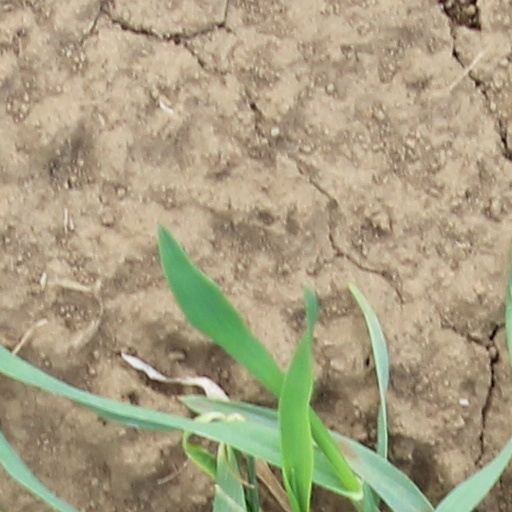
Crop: wheat